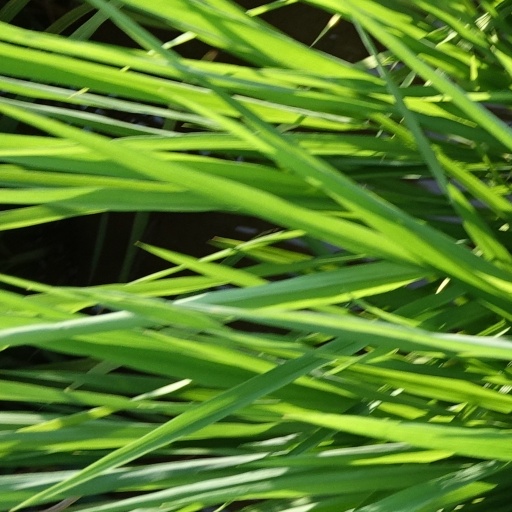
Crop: rice